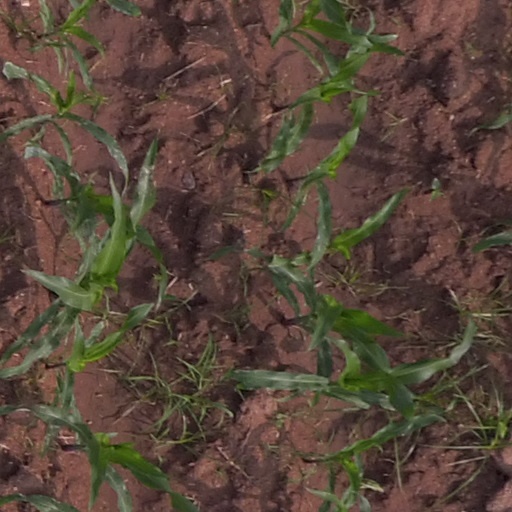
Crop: maize; corn